Zeng Qingcun

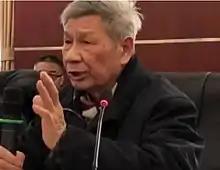
Zeng in January 2020

Zeng Qingcun (born 4 May 1935) is a Chinese meteorologist and politician, and an academician of the Chinese Academy of Sciences. He was a member of the 9th and 10th National Committee of the Chinese People's Political Consultative Conference and a delegate to the 6th National People's Congress. He was an alternate member of the 13th and 14th Central Committee of the Chinese Communist Party.